History of Rioja wine

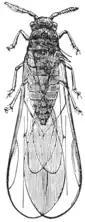
The phylloxera louse.

In the 1850s, the fungal disease powdery mildew began to ravage vineyards in nearby Galicia, opening up the market up for Rioja bodegas, which had been only slightly affected. The completion of a railway system linking Logroño to Bilbao, Madrid and Irun coincided with the onset of the phylloxera epidemic in Europe. The French were the first and hardest hit by the louse, which created an immediate and insatiable demand for all the wine the Rioja could produce. Amidst devastation in the French wine industry, dozens of négociant and French winemakers, mostly from Bordeaux, traveled to the Rioja to set up wineries, where they could continue to produce wine – bringing with them extensive knowledge, techniques and experience. This ushered in a period of unprecedented growth and prosperity for the Rioja wine industry.